Tennant Creek

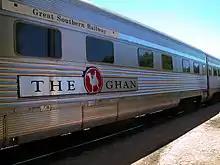
A "Ghan" carriage

Tourism is a growing industry emphasising its location, history, scenery and cultural attributes, and provides tourists with an opportunity to experience the outback. The mineral collection at Battery Hill is a must-see, although the stamp battery ceased working in 2005, but has since been refurbished and now operates daily for tours. The exhibition "Freedom, Fortitude and Flies" in the social history museum at Battery Hill tells the story of mining in Tennant Creek through the eyes of women and children. It was designed by award-winning artist Alison Alder, a former Tennant Creek resident.